Racism in the United Kingdom

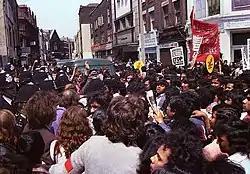
Demonstration in June 1978, after the killing by racists of Altab Ali, a young Bangladeshi man, in May 1978, against the National Front and other racists who were active in the Brick Lane area

In the 1970s and 1980s, black people and south Asian people in Britain were the victims of racist violence perpetrated by far-right groups such as the National Front. During this period, it was also common for black footballers to be subjected to racist chanting from crowd members.